Oslo Cathedral School

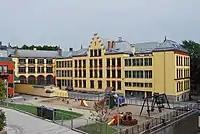
Current building of the Oslo Cathedral School

Schola Osloensis, known in Norwegian as Oslo Katedralskole ("Oslo Cathedral School") and more commonly as "Katta", is a selective upper secondary school located in Oslo, Norway.